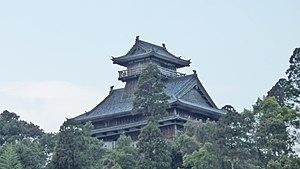
Le château d'Aya se trouve à Aya, préfecture de Miyazaki au Japon.
La liste des localités adhérant à l'association Les Plus Beaux Villages du Japon rassemble tous les bourgs et villages membres depuis sa création en 2005.